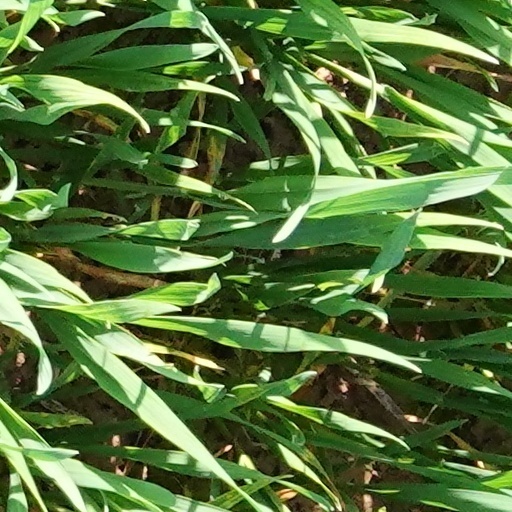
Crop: wheat